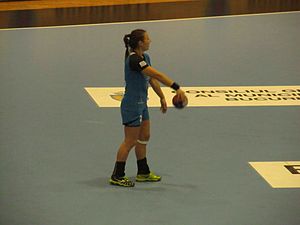
Irina Glibko
Irina Glibko er en rumænsk håndboldspiller, som spiller for SCM Râmnicu Vâlcea og Ukraines kvindehåndboldlandshold.